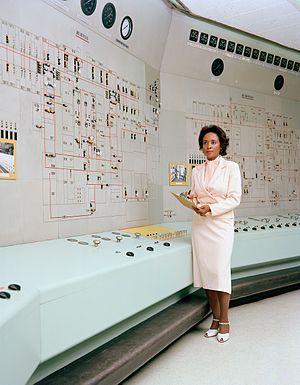
Les femmes ont eu une place importante dans le développement de l'informatique. Elles ont façonné l'évolution des technologies de l'information. Elles sont les premières programmeuses des débuts du XXᵉ siècle et ont apporté des contributions majeures à cette industrie. Avec le changement des technologies et des pratiques, le rôle des femmes en tant que programmeuses se modifie et l'histoire officielle de l'informatique tend à faire disparaître leur rôle et leurs innovations dans ce domaine.